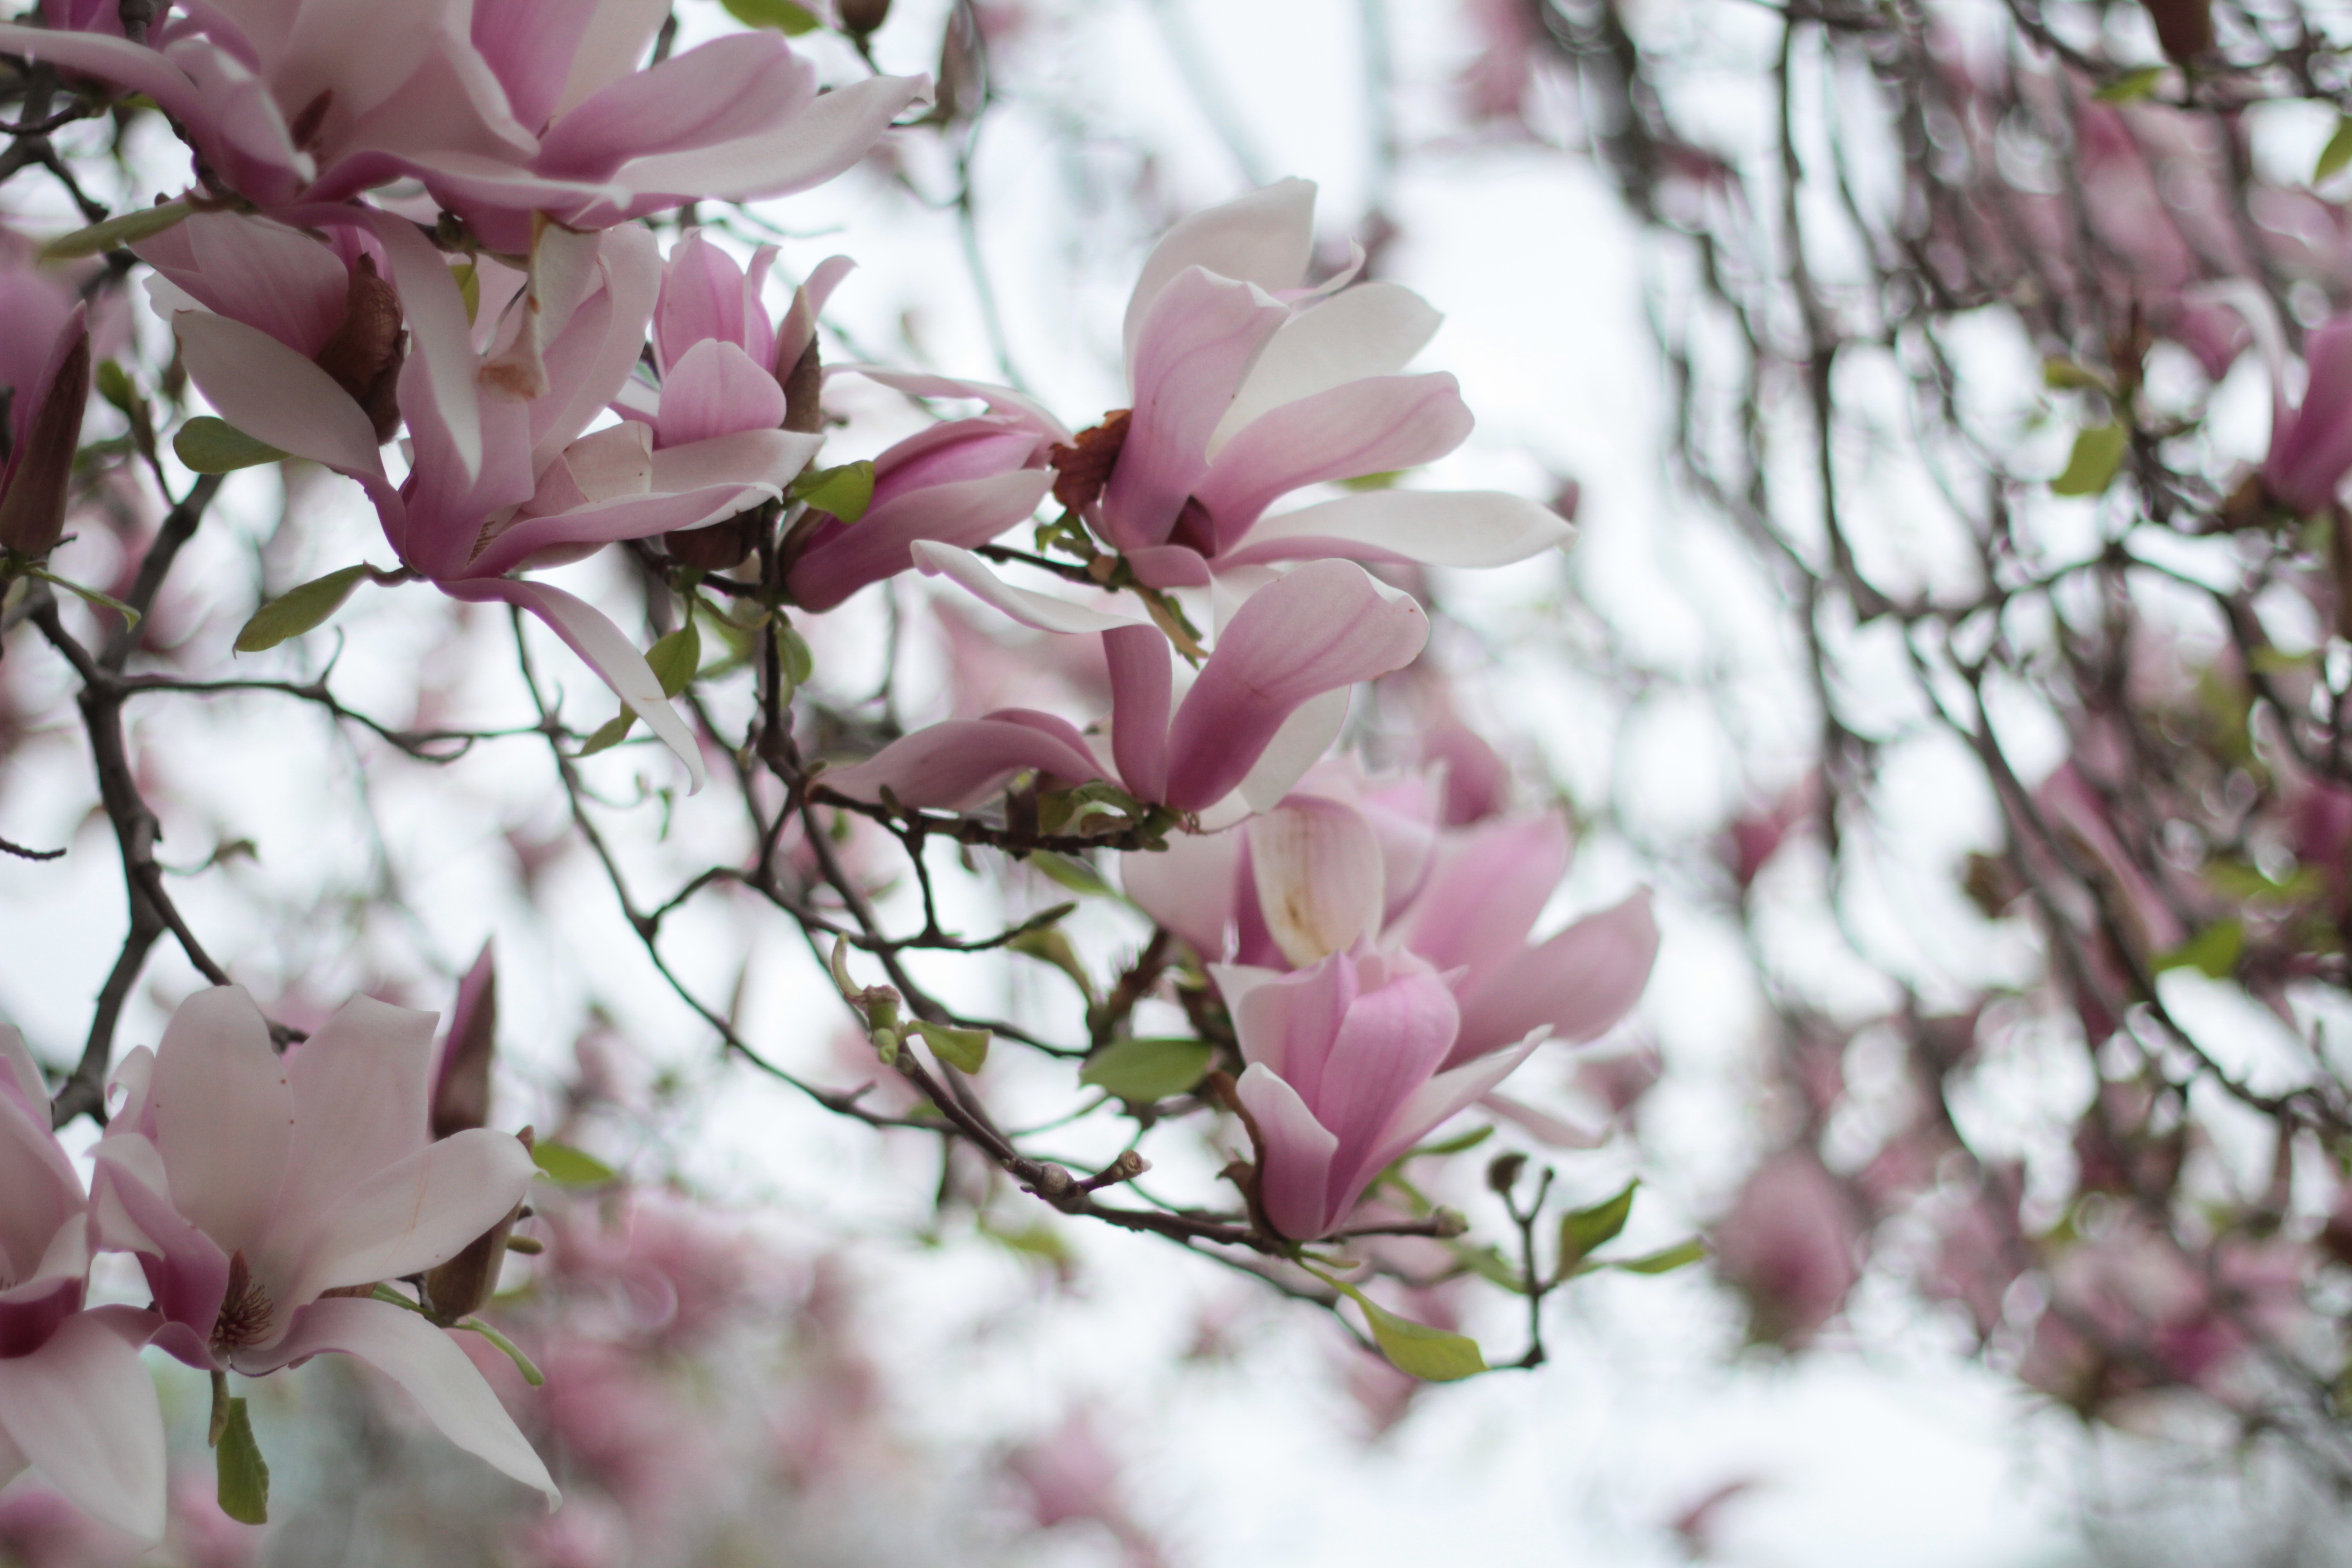
branch, blossom, plant, flower, petal, summer, spring, botany, garden, pink, flora, cherry blossom, shrub, flowering plant, land plant